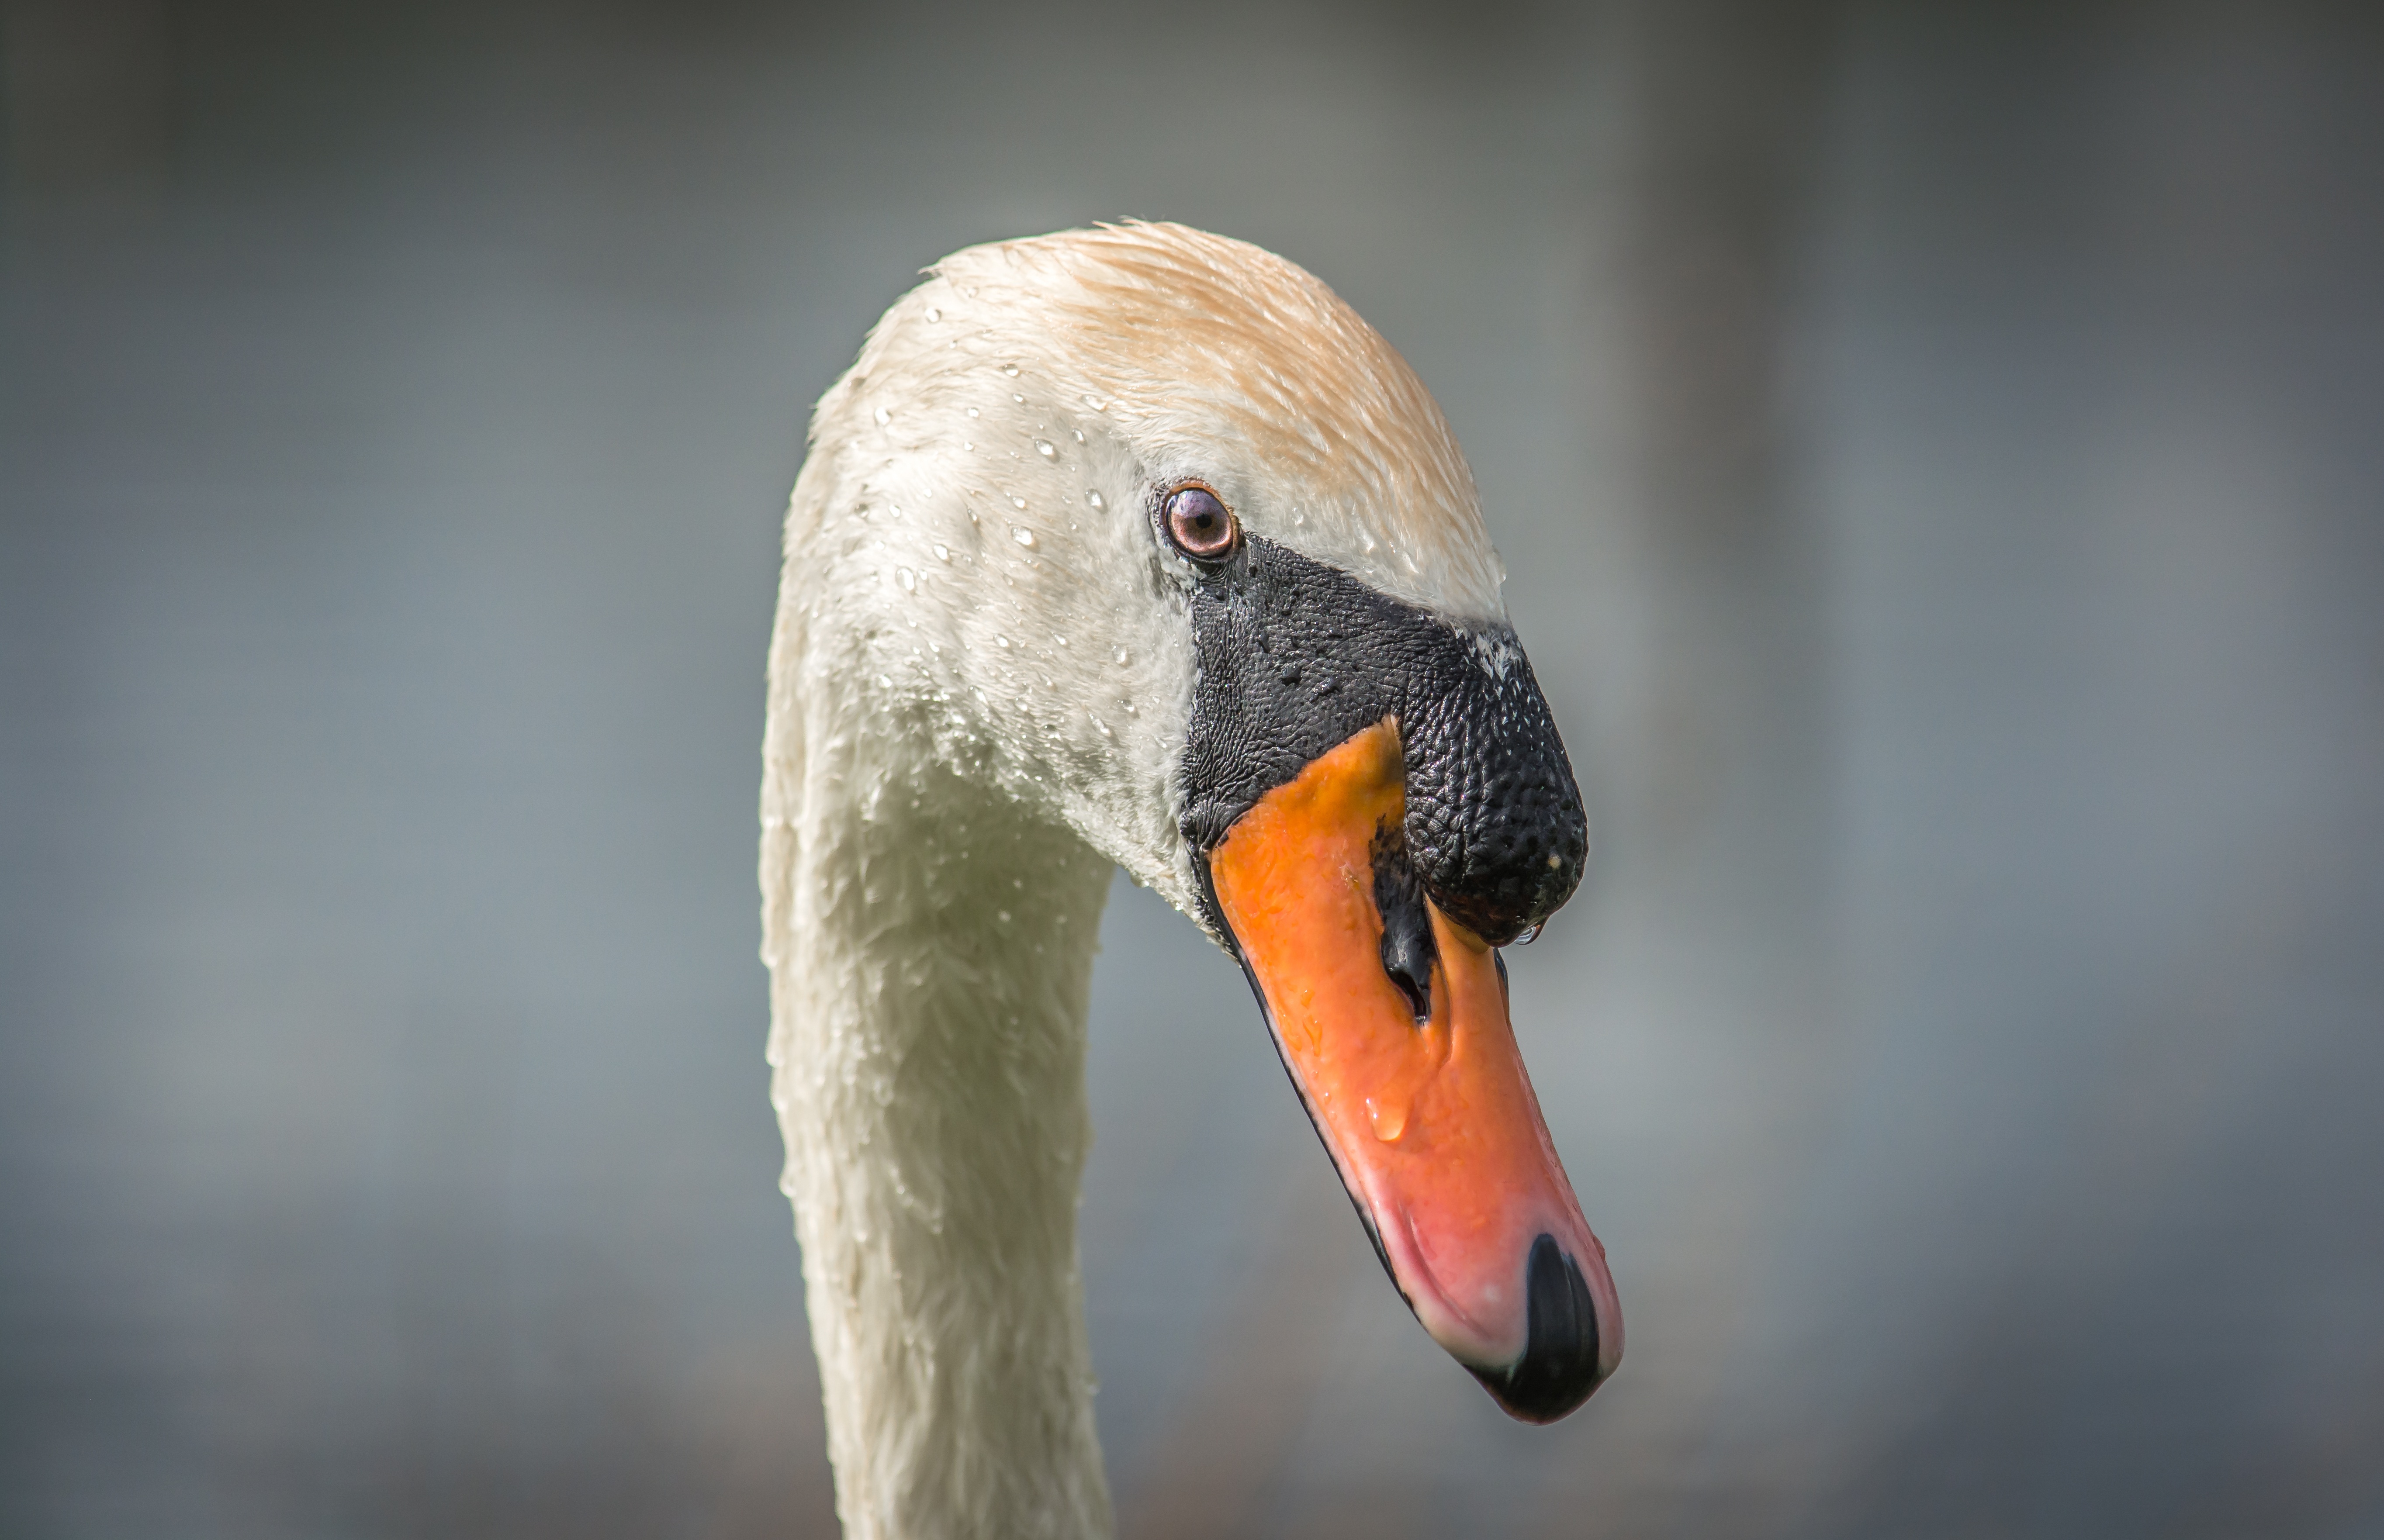
water, nature, bird, wing, animal, wildlife, wild, beak, feather, fauna, close up, swan, vertebrate, waterfowl, water bird, ducks geese and swans